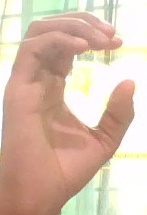
ASL sign: C